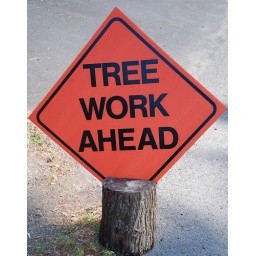
I thought this was a cool sign because it's actually in a tree stump. Clever